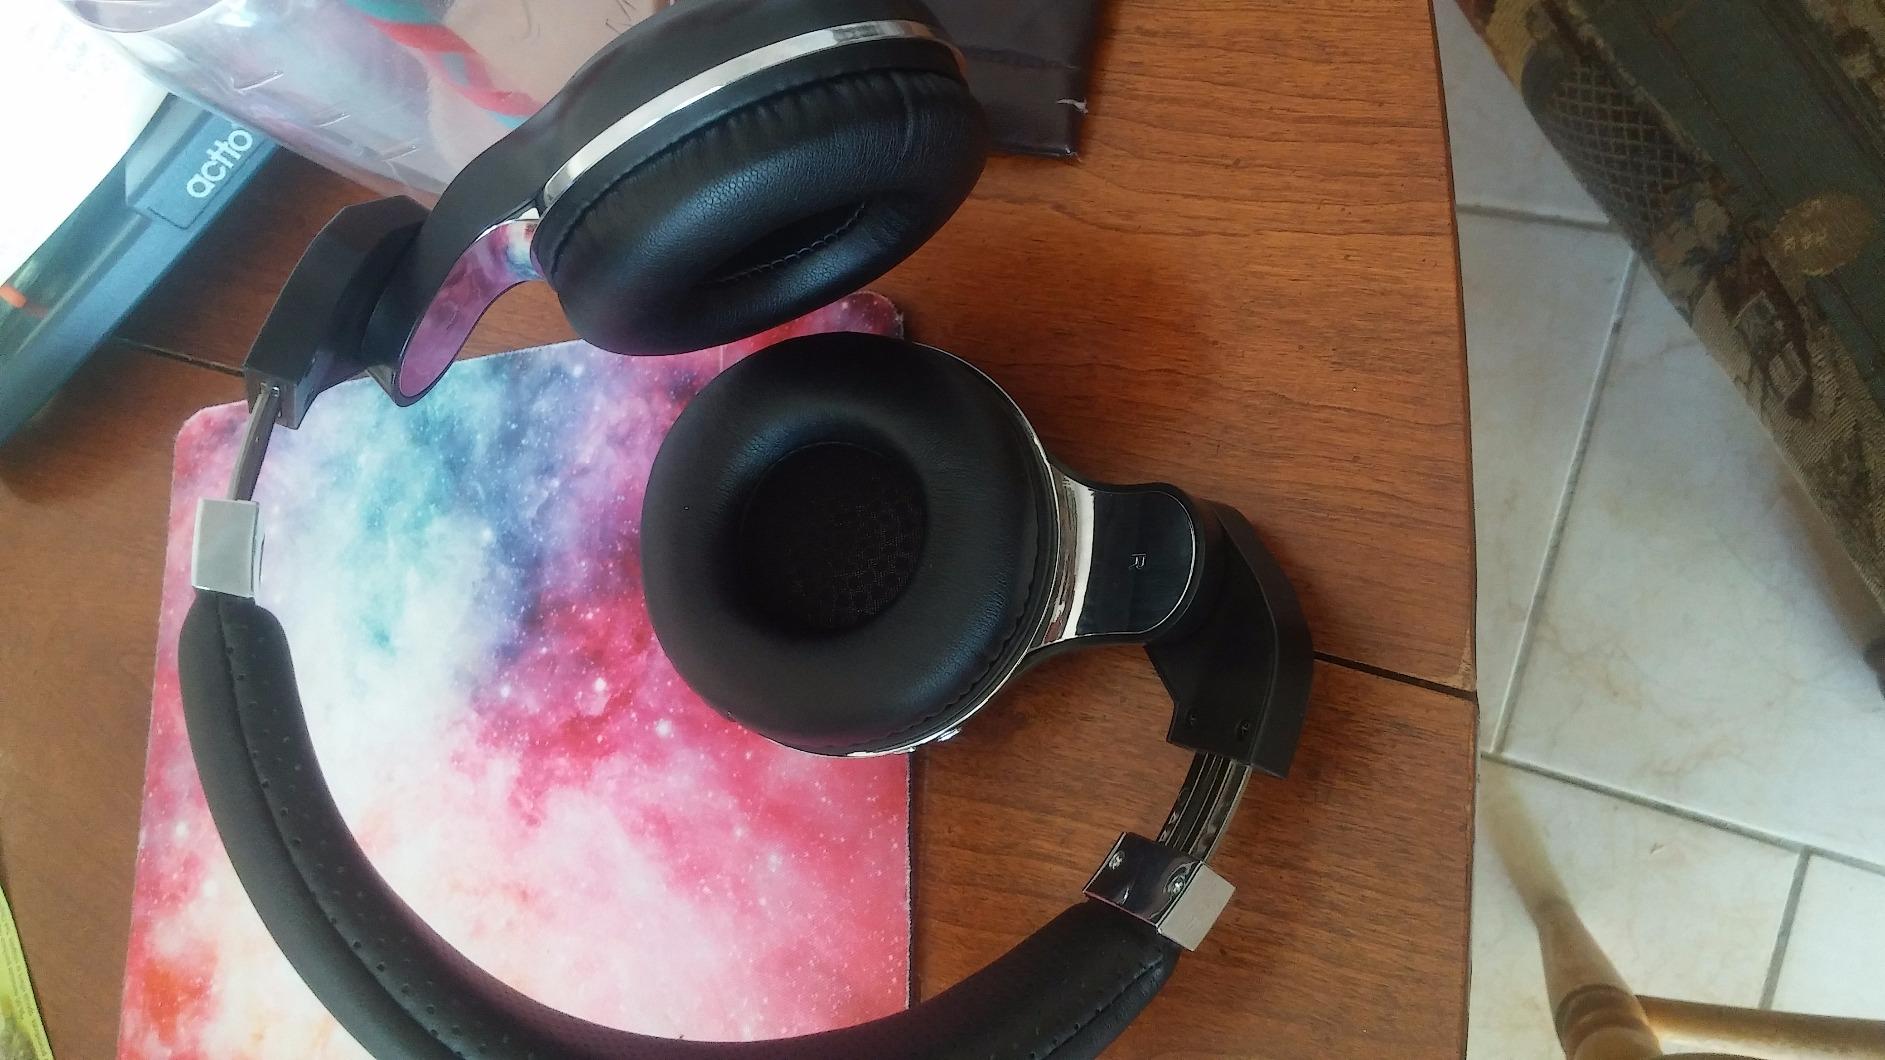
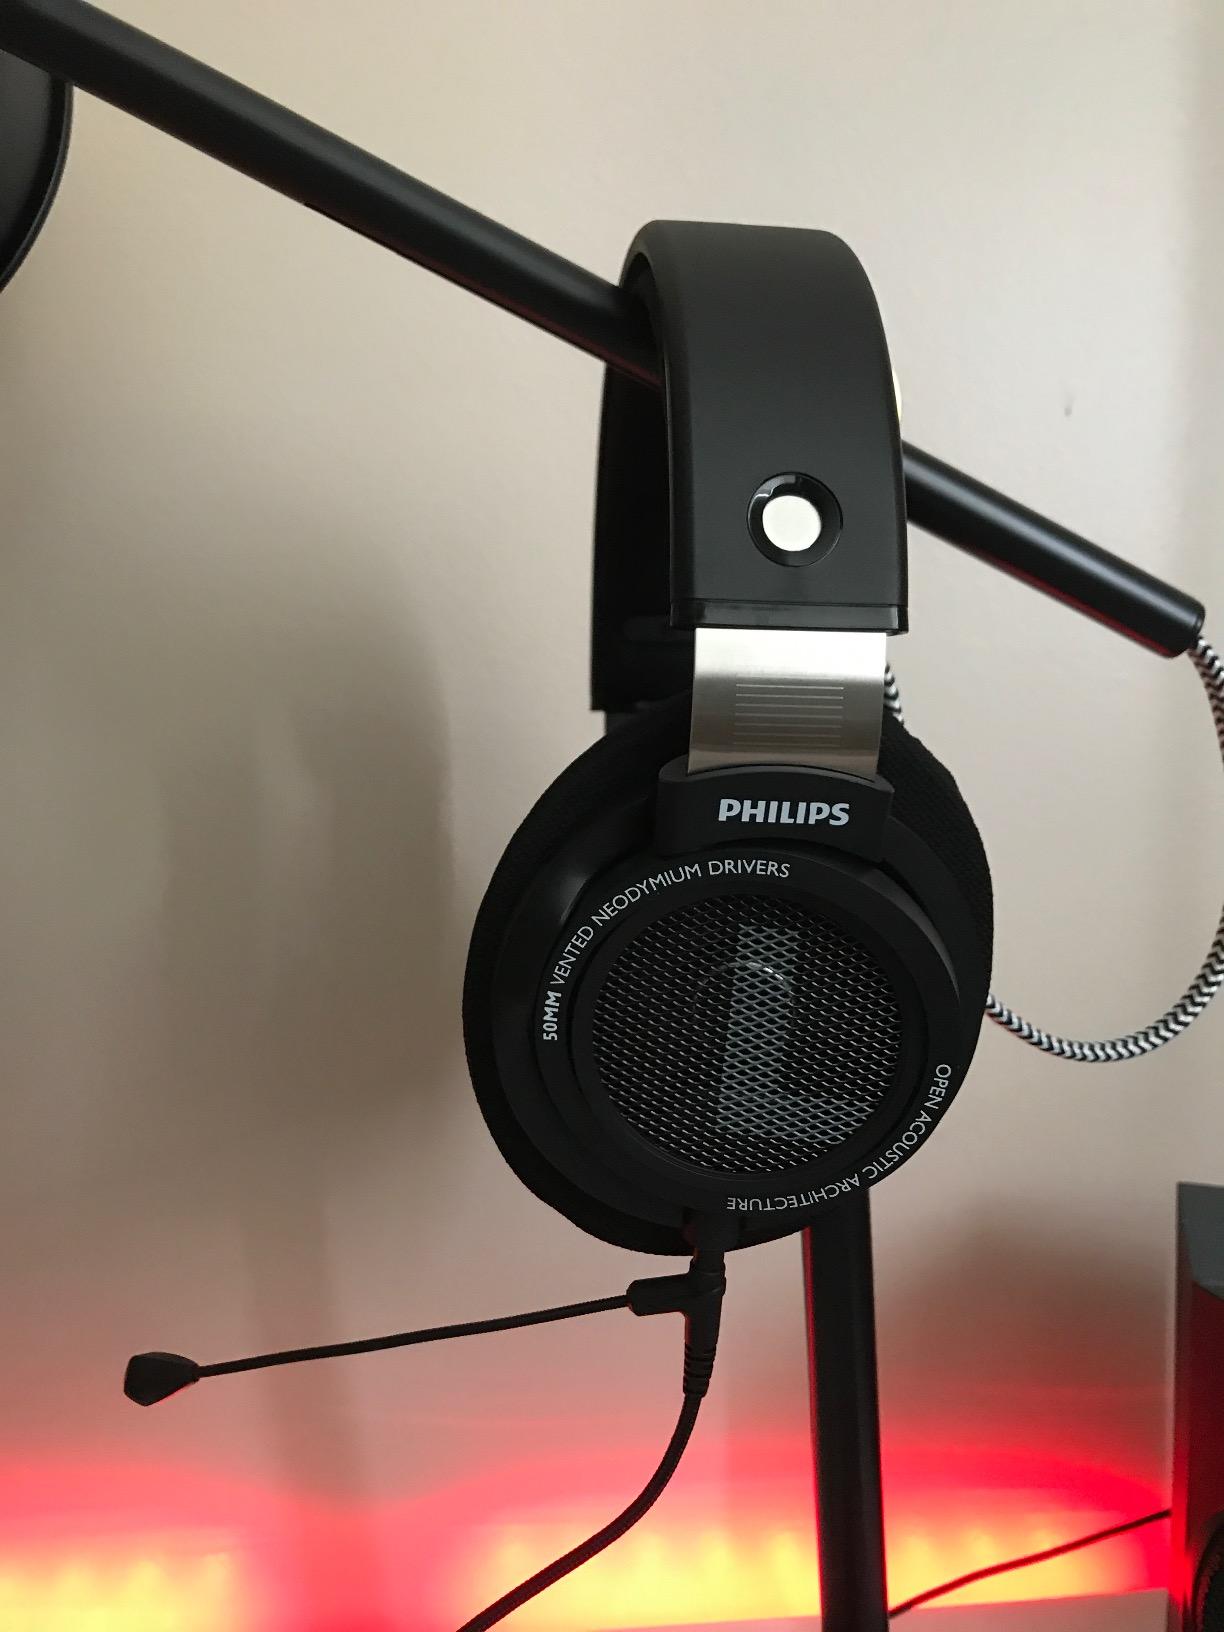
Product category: headphones
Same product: no